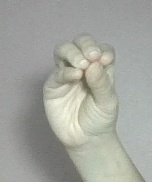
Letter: ha